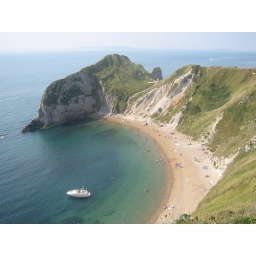
18 - Back beach in Durdle door